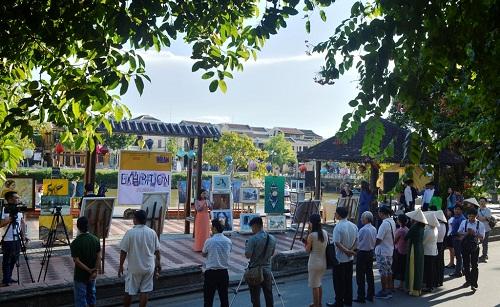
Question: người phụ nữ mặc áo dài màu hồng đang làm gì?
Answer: người phụ nữ mặc áo dài màu hồng đang phát biểu trước đám đông